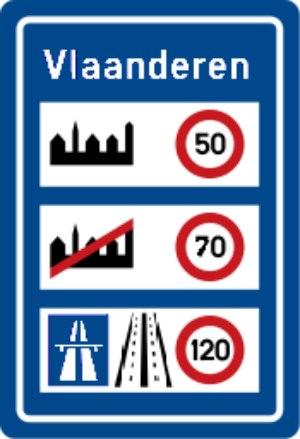
Cet article traite du cadre juridique relatif au partage de la route en Belgique.